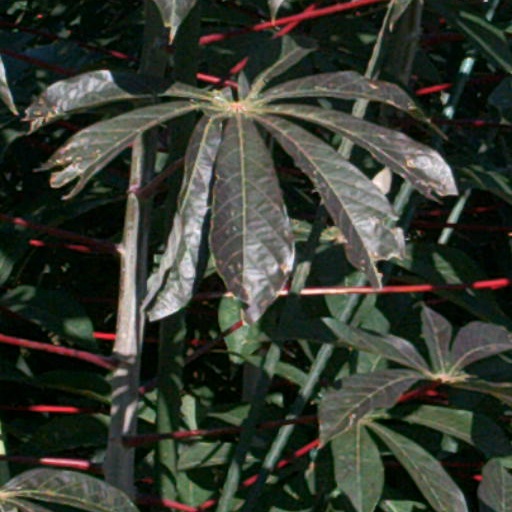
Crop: cassava